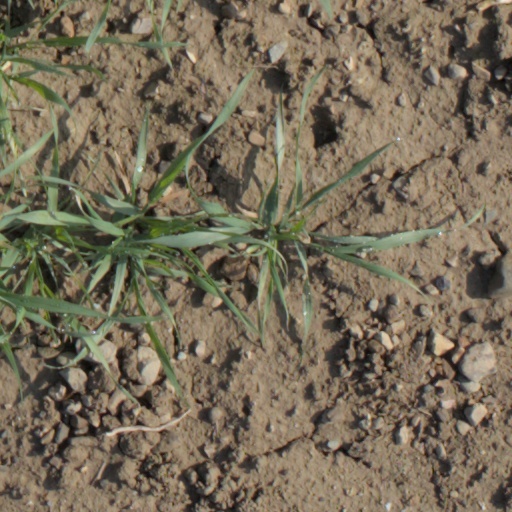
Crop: wheat